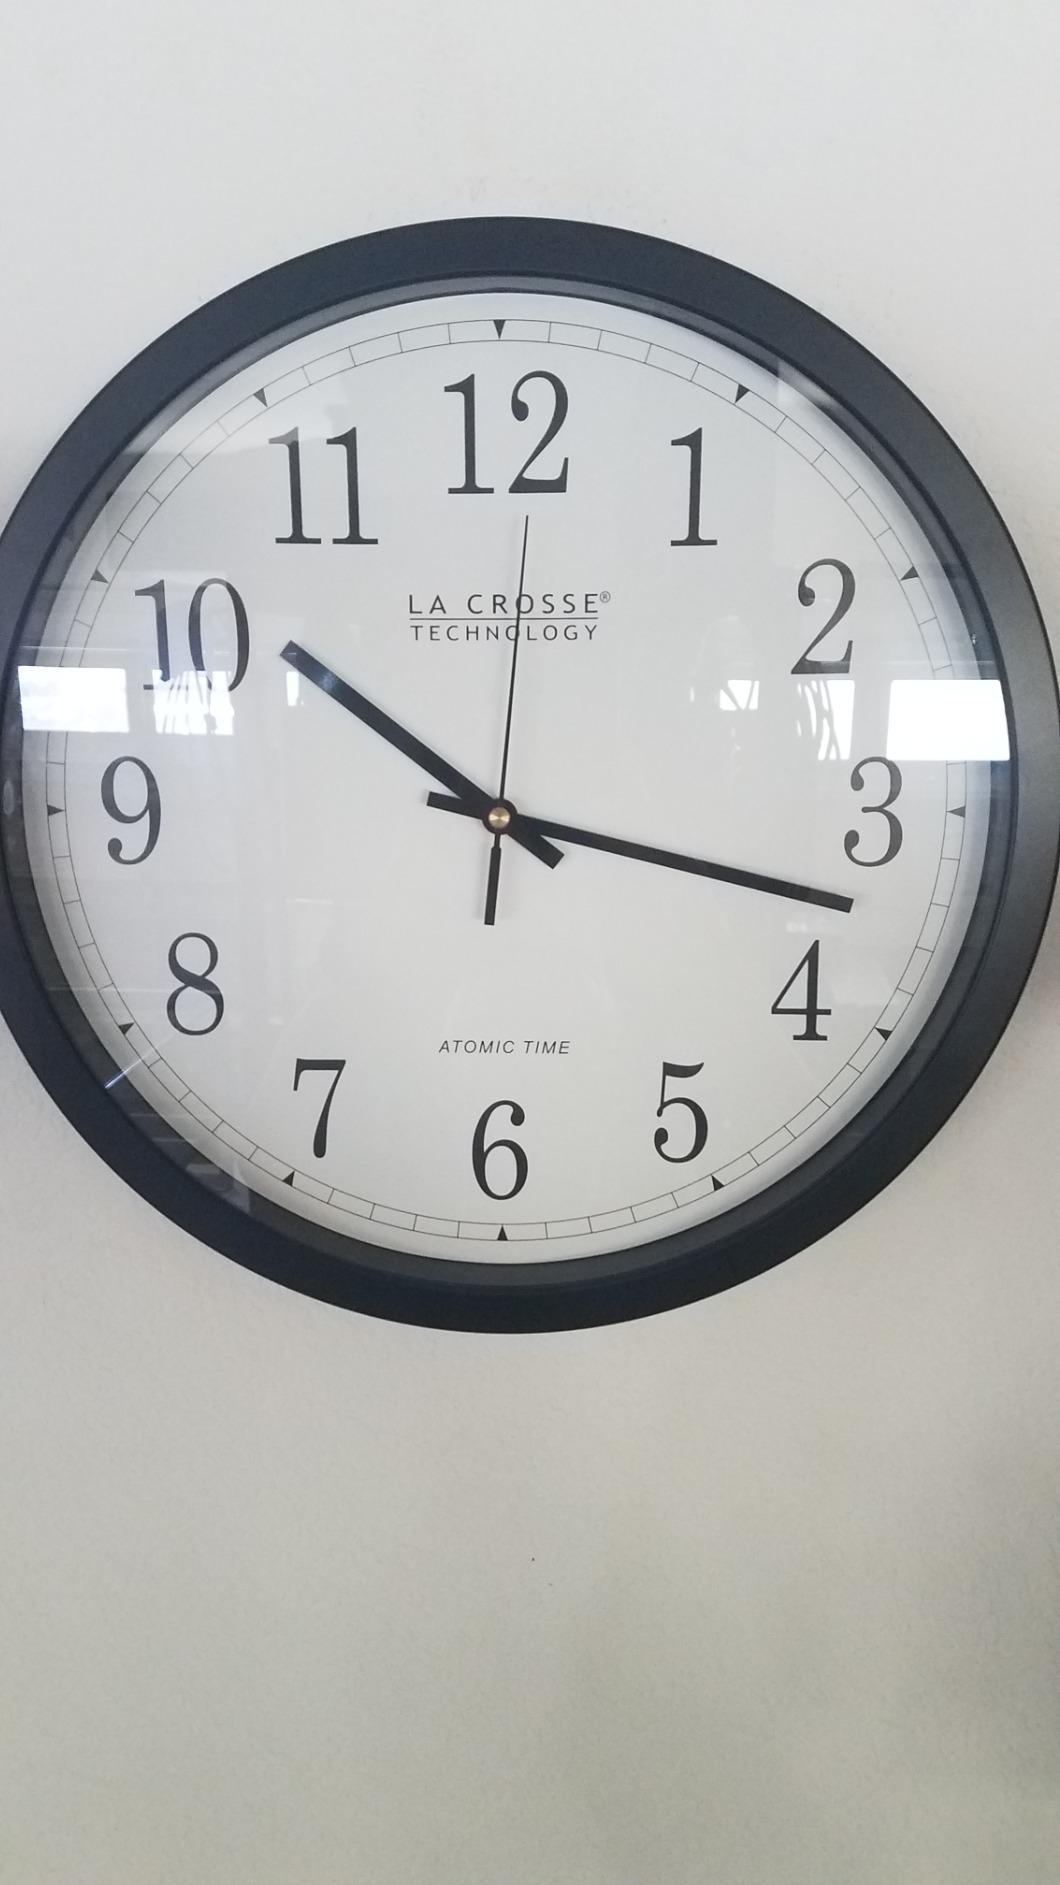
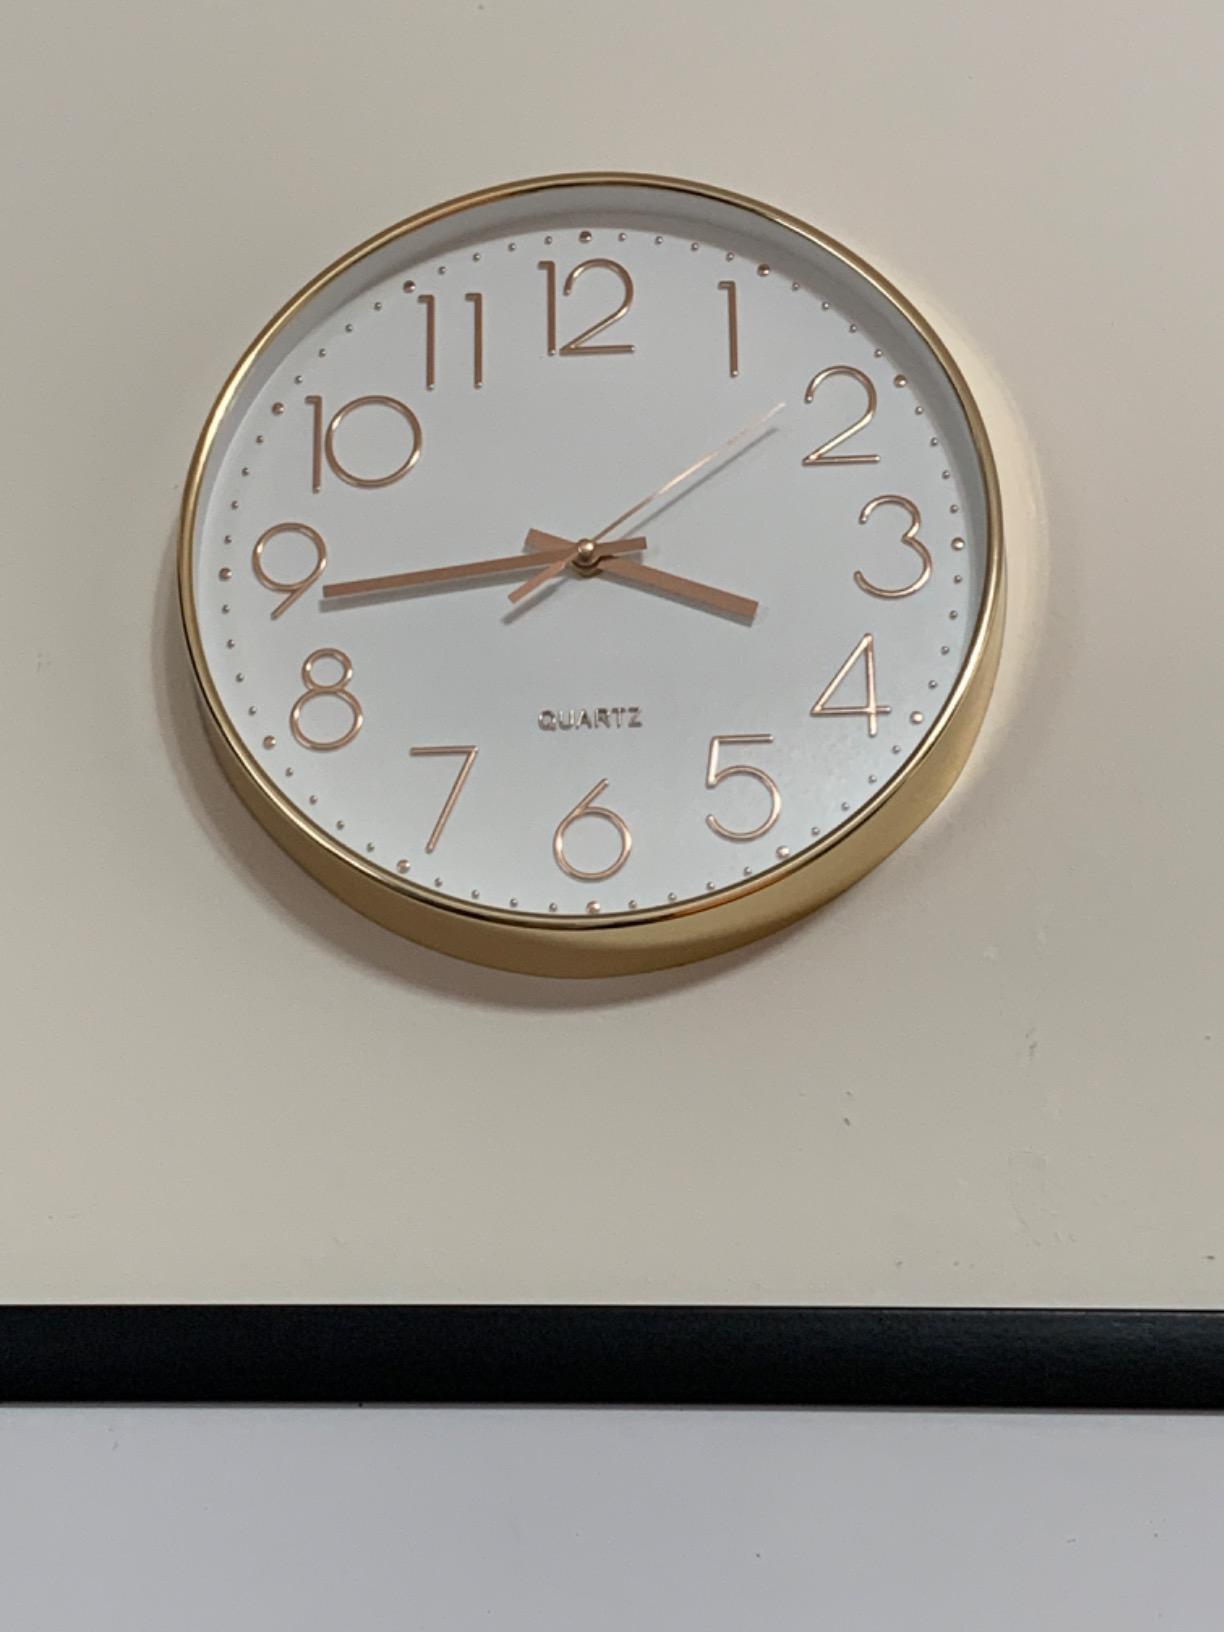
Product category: clock
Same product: no